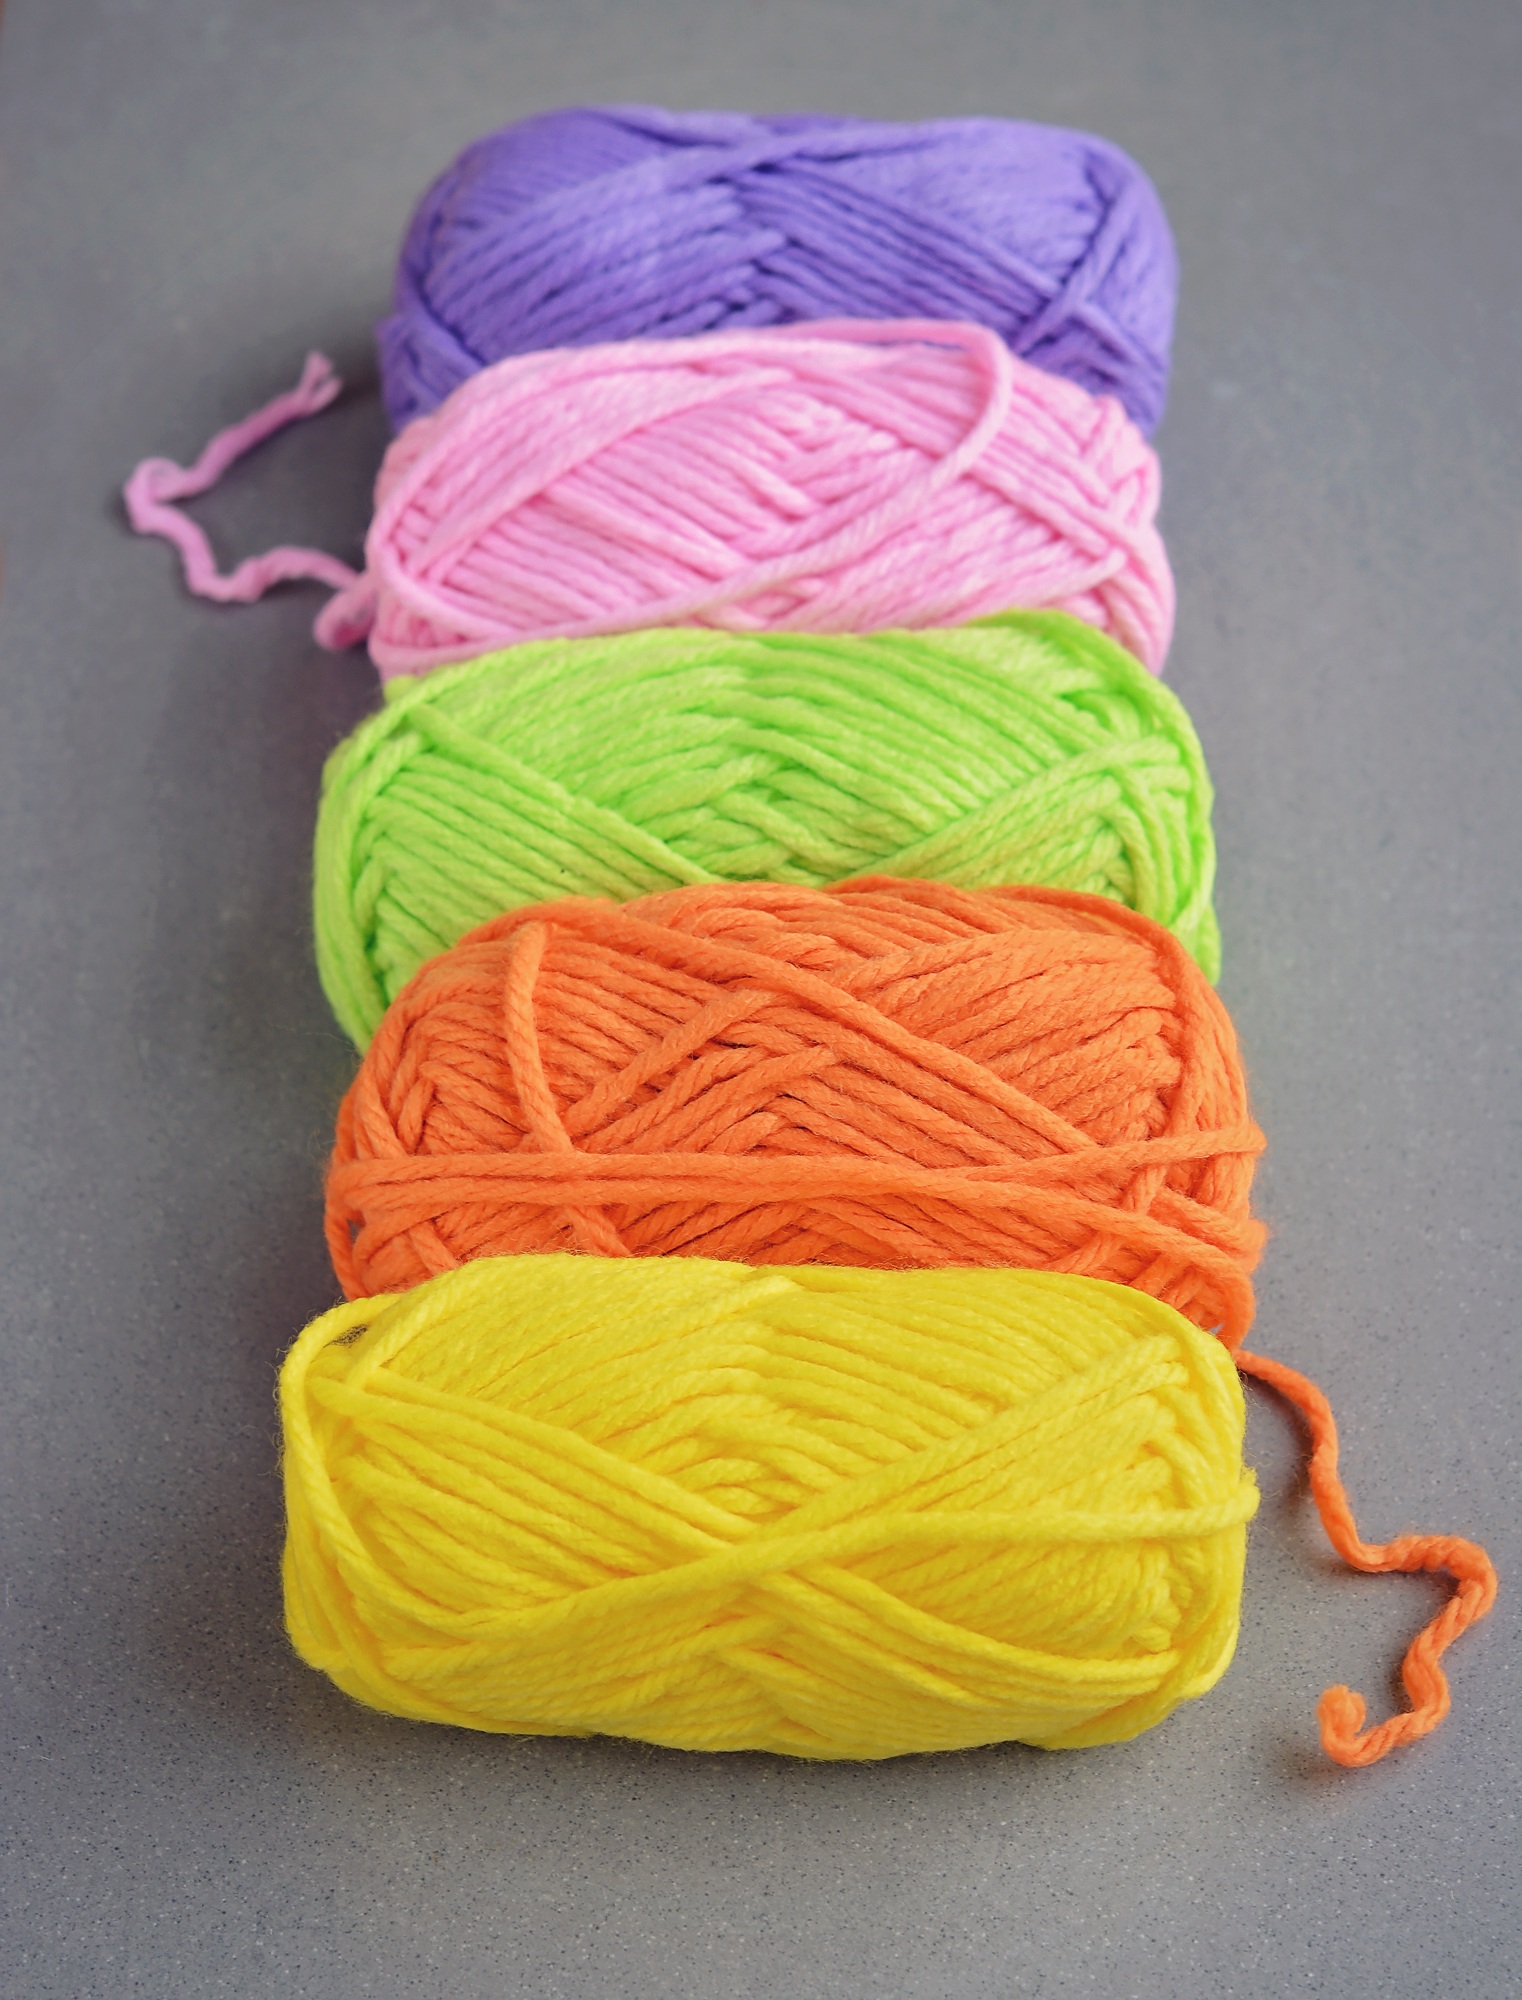
color, colorful, yellow, close, wool, material, thread, knitting, textile, art, soft, cat's cradle, knitting wool